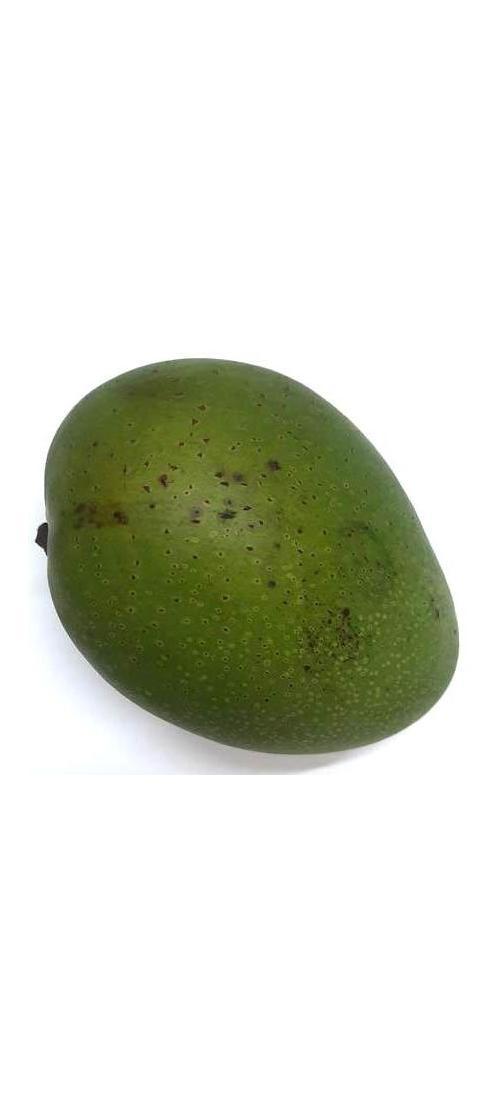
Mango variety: Ashshina Zhinuk